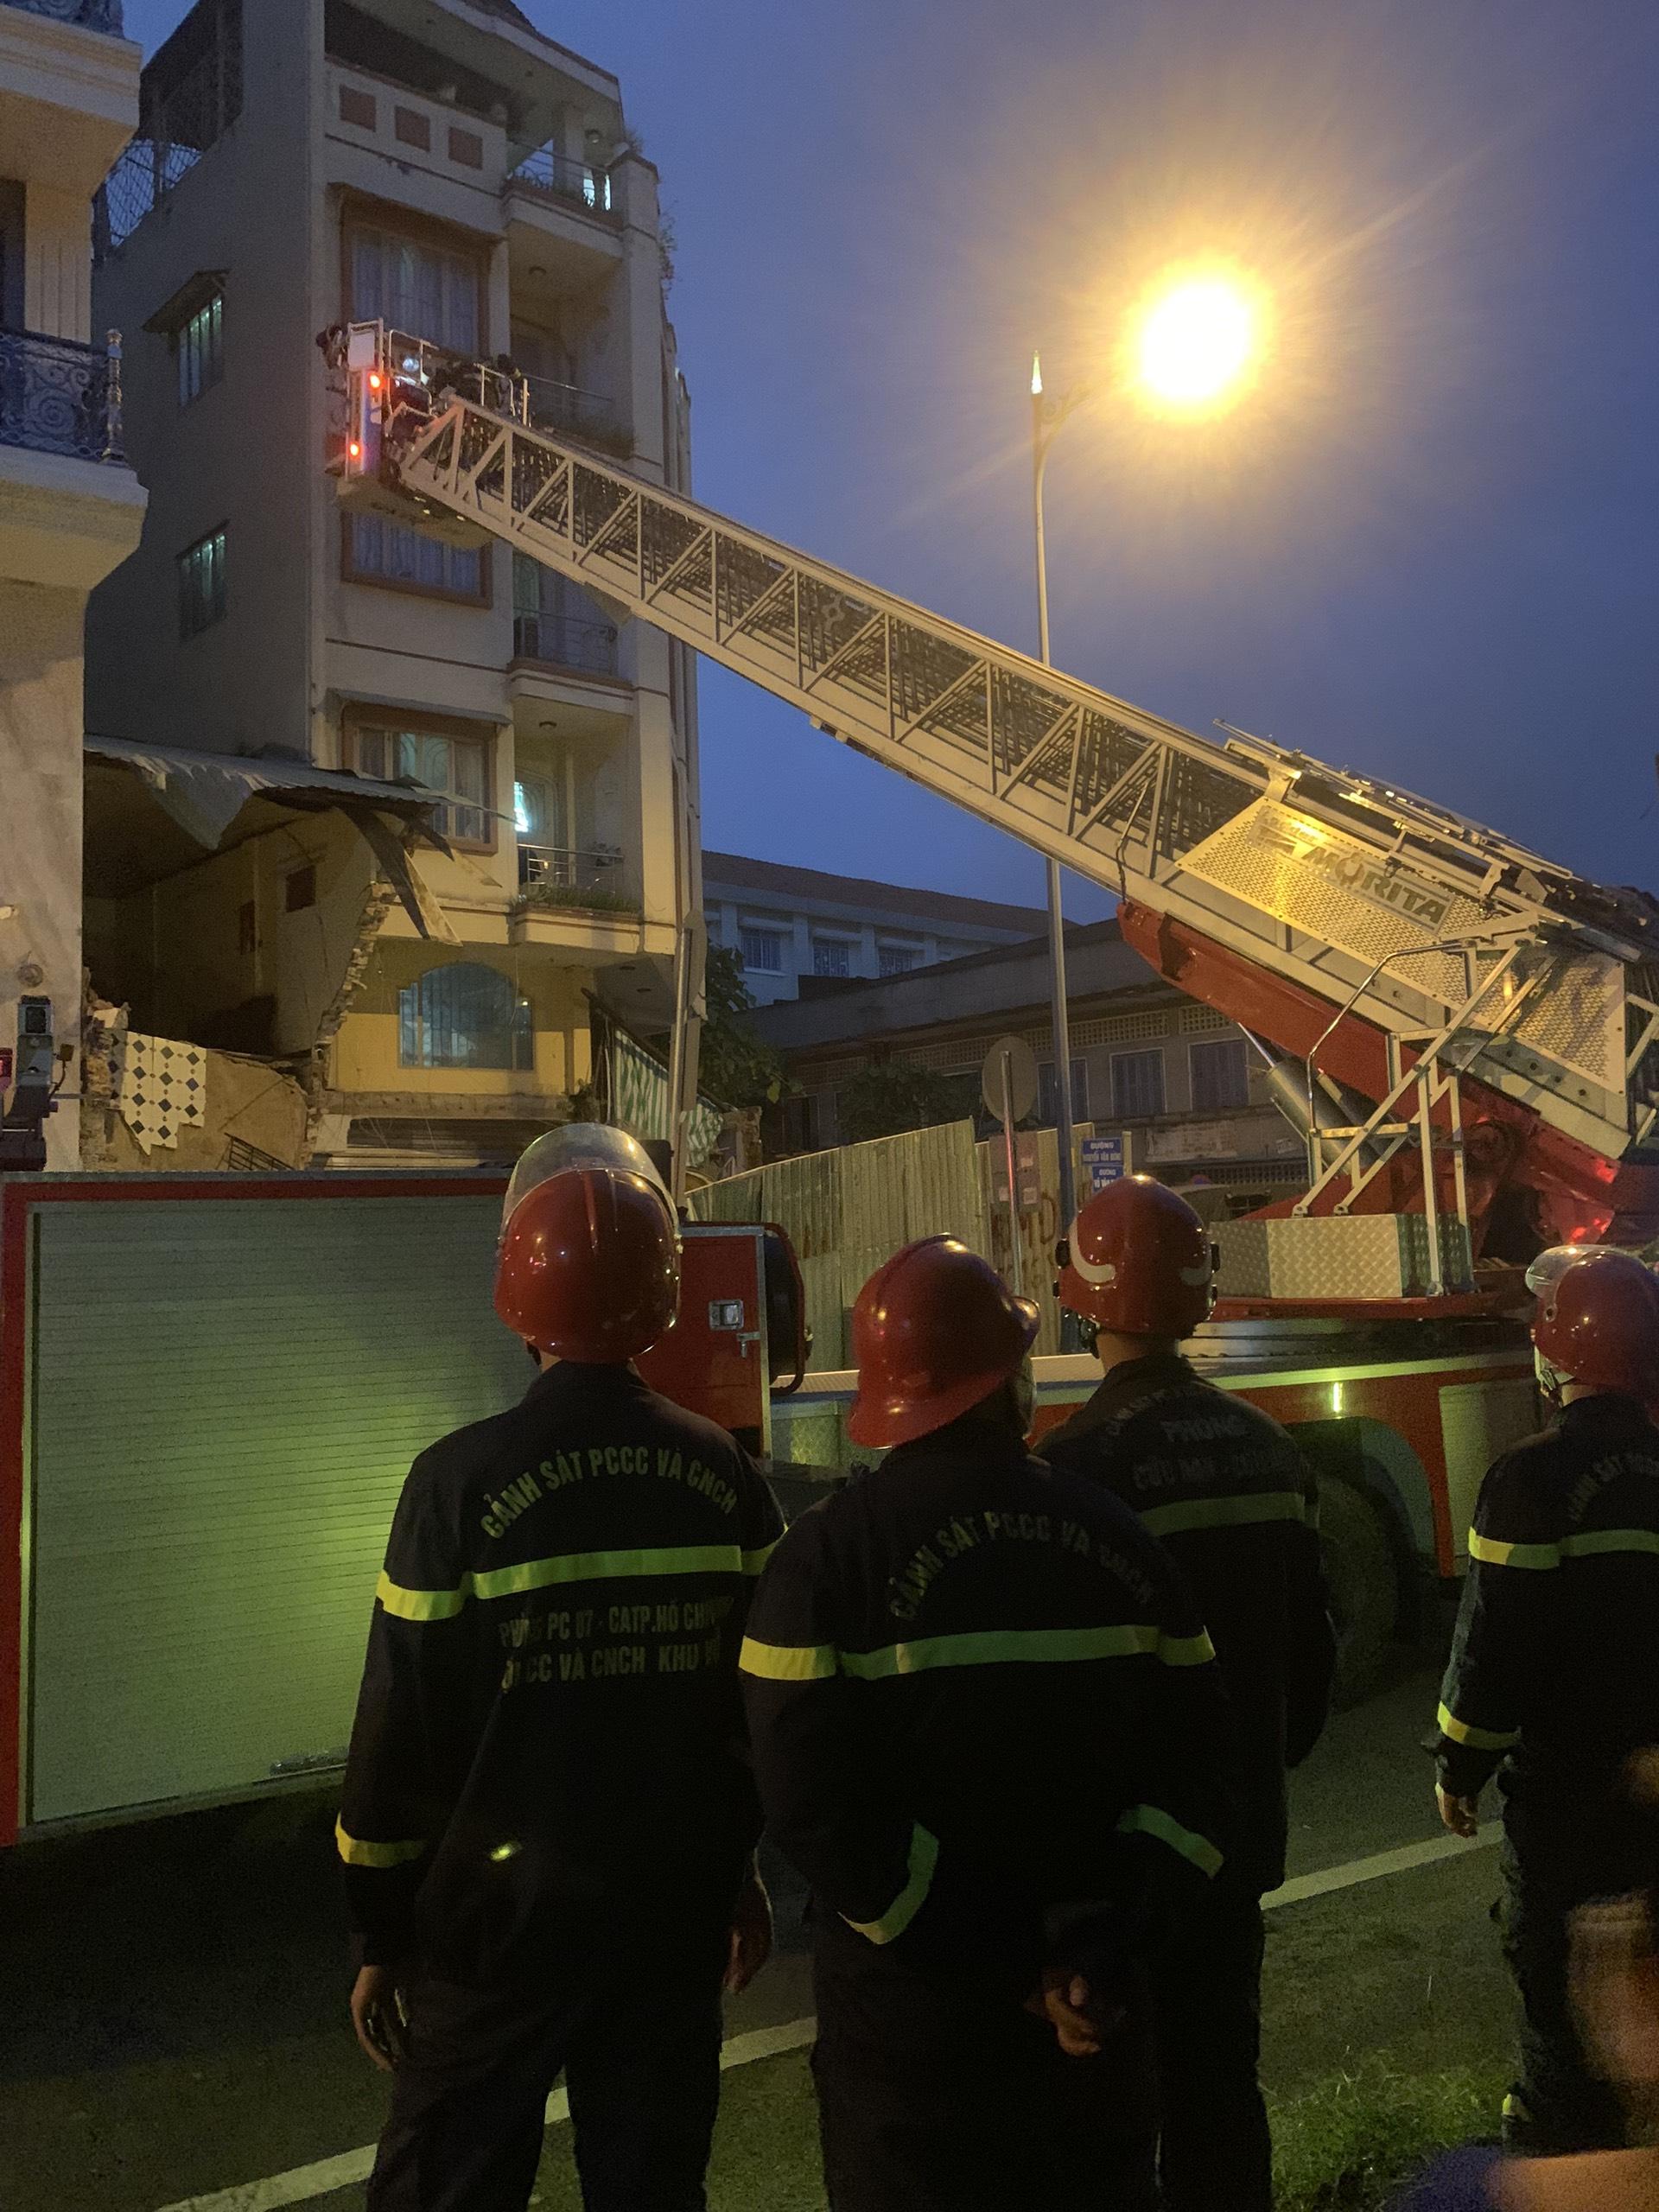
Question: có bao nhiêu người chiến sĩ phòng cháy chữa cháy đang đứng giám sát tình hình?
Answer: có bốn người chiến sĩ phòng cháy chữa cháy đang đứng giám sát tình hình